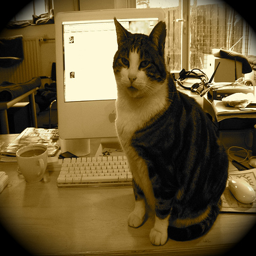
A cat sitting on a desk in front of a computer.
a black gray orange and white cat a drink and a monitor
A cat sits in front of an iMac desktop computer
a big cat sitting in front of a computer
a cat is sitting on a desk in front of a computer.